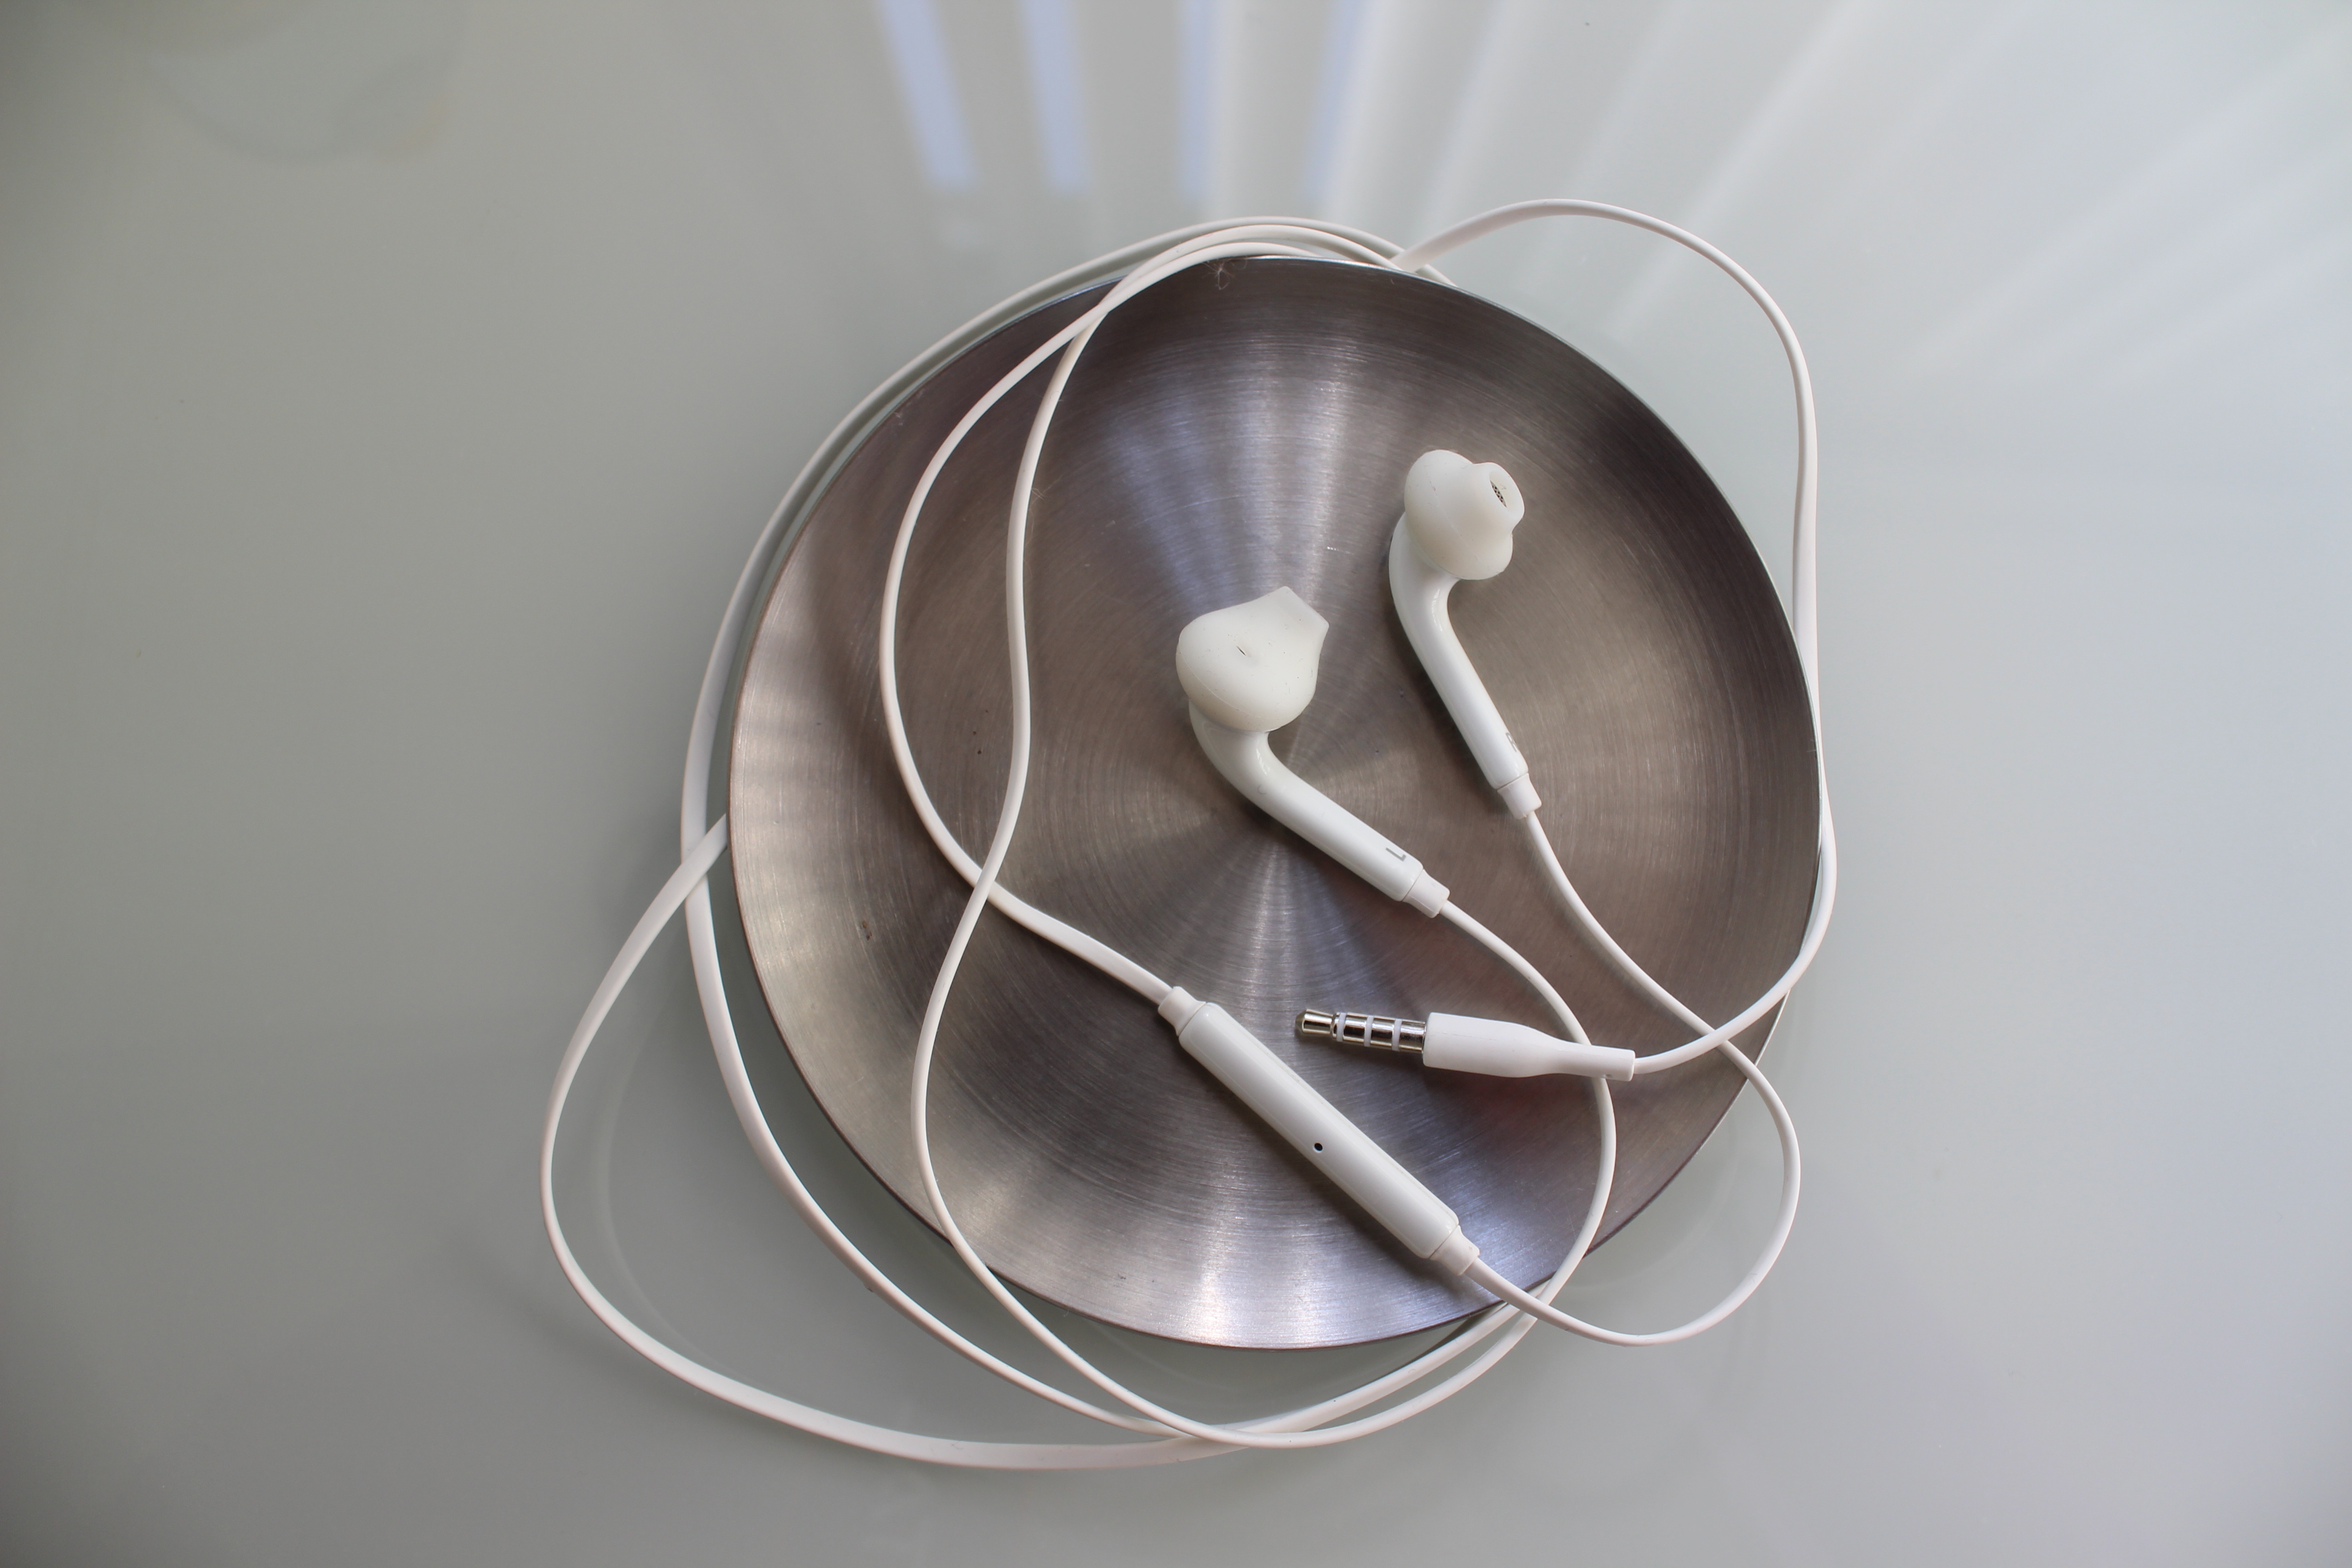
art, gesture, wood, audio equipment, font, cutlery, circle, fashion accessory, metal, titanium, wire, jewellery, kitchen utensil, still life photography, light fixture, ornament, ceiling, darkness, home accessories, monochrome